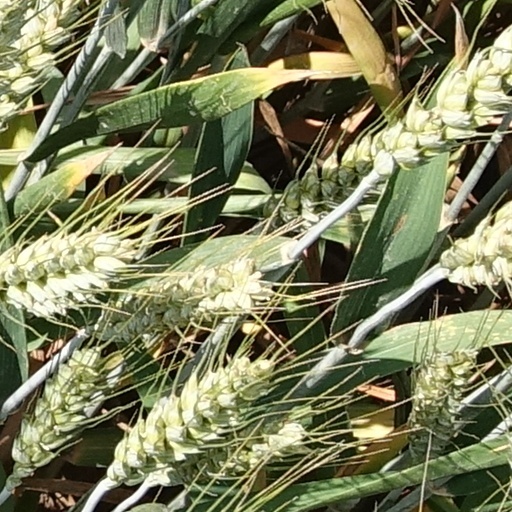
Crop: wheat